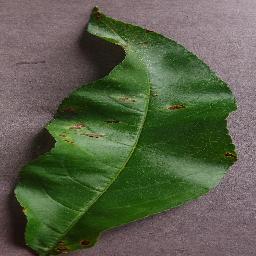
Label: Peach___Bacterial_spot